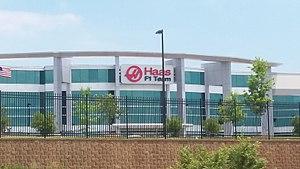
Haas F1 Team est une écurie automobile américaine, fondée par Gene Haas, propriétaire de Stewart Haas Racing, présent en NASCAR. L'écurie fait ses débuts en Formule 1 en 2016.